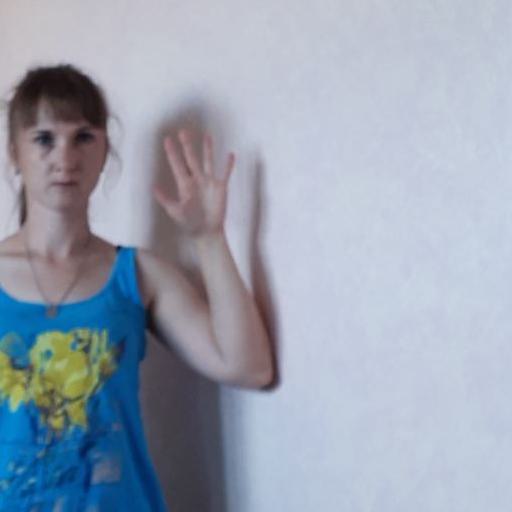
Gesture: palm